The Great Alaskan Race

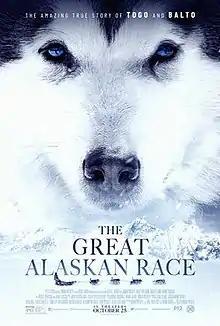
Film poster

The Great Alaskan Race is a 2019 American action adventure drama film written and directed by Brian Presley.